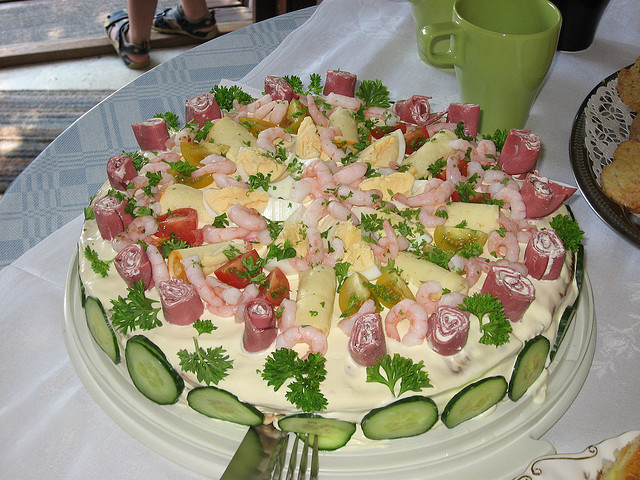
user: Given an image and a question. Answer the question in a short answer. Question: The fork is stuck into what kind of vegetable? Short Answer:
assistant: cucumber